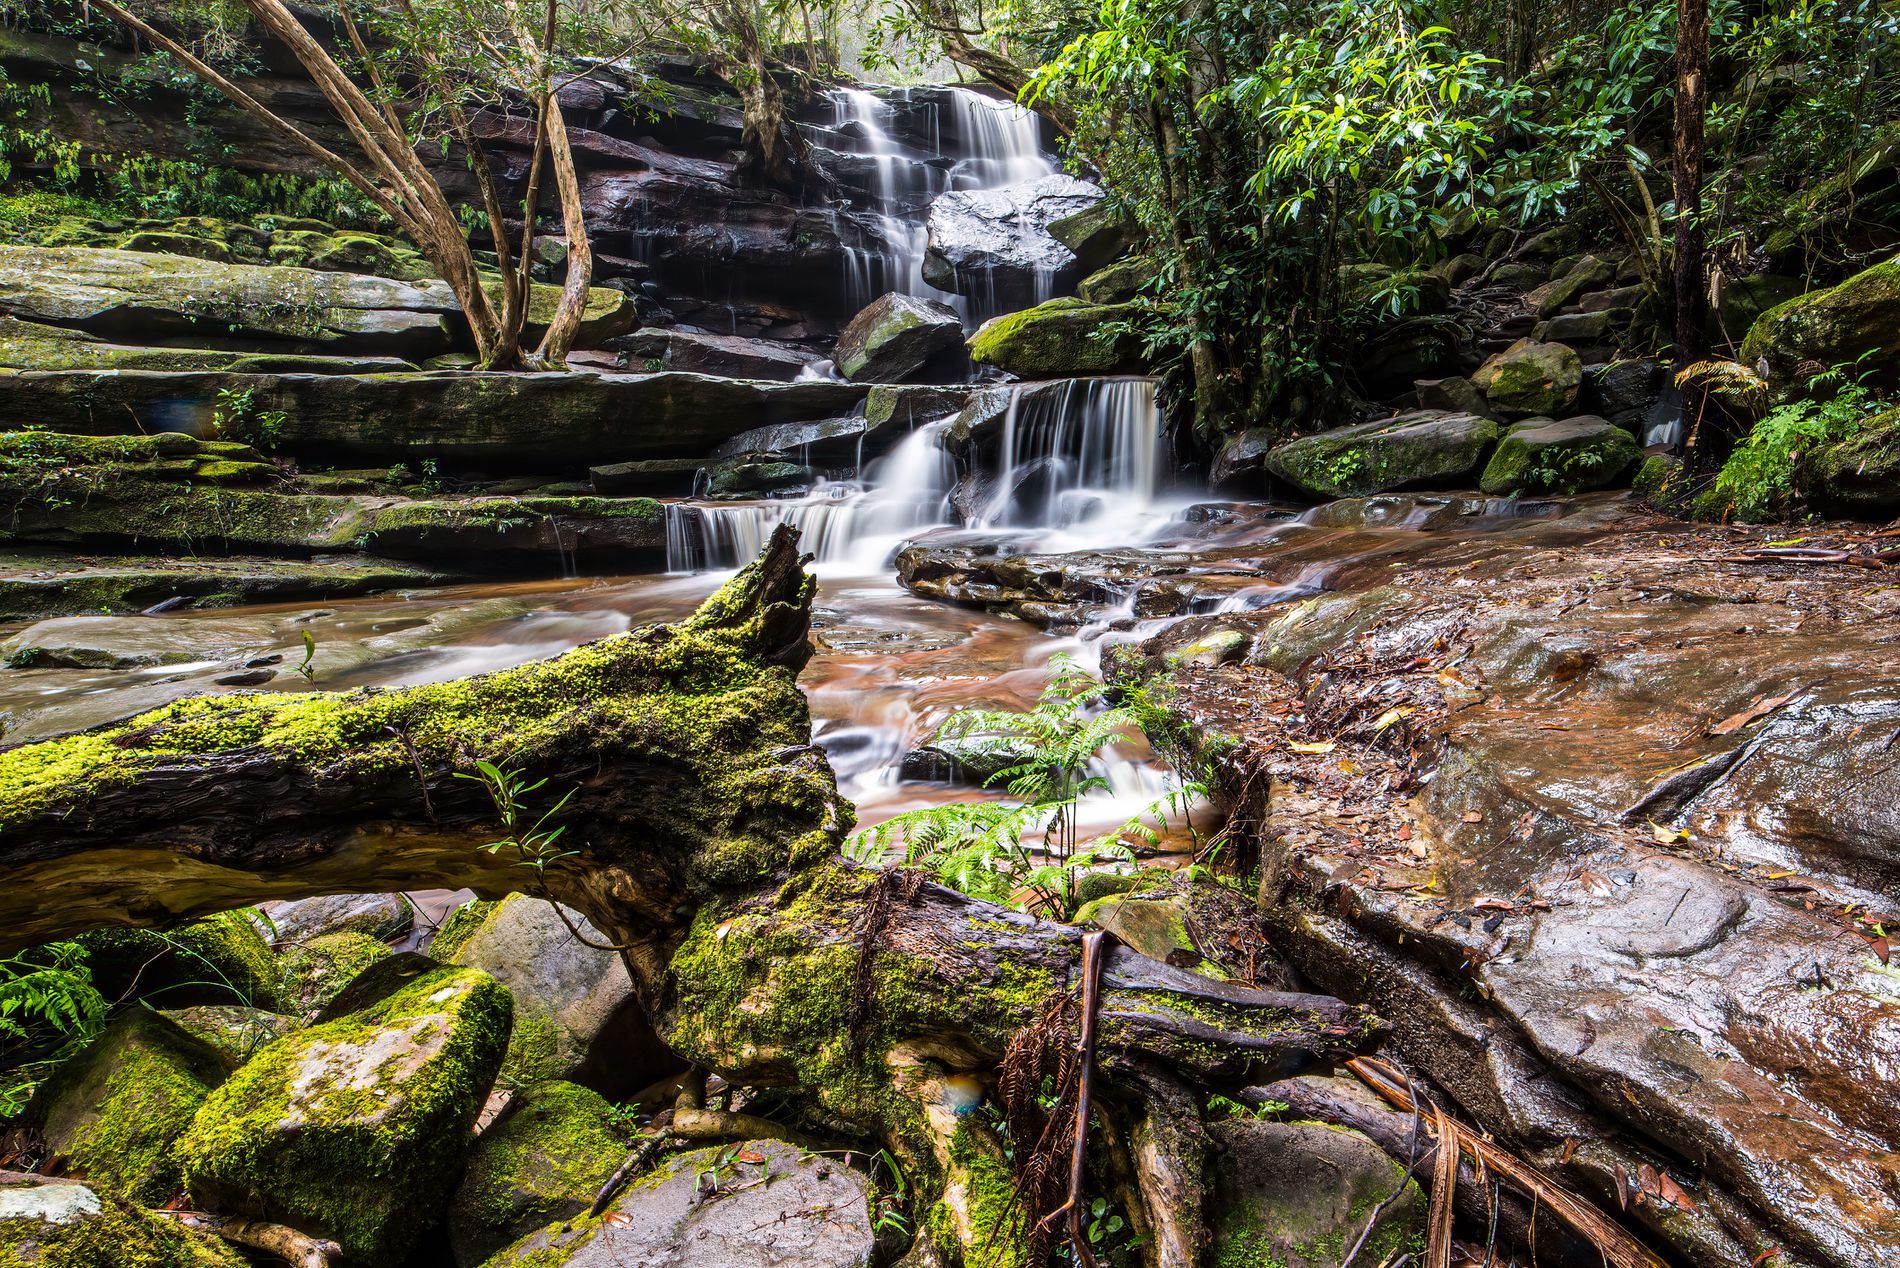
Forest Cascade
A long exposure photograph depicts water flowing smoothly over a series of rock ledges in a dense forest. Moss covers rocks and fallen logs in the foreground, along the waterfall and stream.
An eye-level wide shot captures the waterfall cascading down towards the viewer. The perspective includes foreground elements like the mossy log, adding depth to the lush forest scene.
Labels: Nature, Outdoors, Water, Stream, Creek, Waterfall, Algae, Plant, Land, Rainforest, Tree, Vegetation, Moss, Jungle, Rock ledges, Tree trunk, Forest
Camera: NIKON CORPORATION NIKON D610
Lens: 14.0 mm f/2.8, Samyang AE 14mm f/2.8 ED AS IF UMC
Aperture: F20
Exposure: 10 sec
ISO: 100
Focal length: 14.0 mm